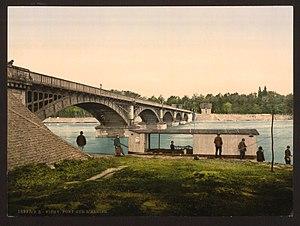
Vichy s'est construite à un des points de franchissement historique de l'Allier où devait exister un gué. Les premiers ponts dont on a la trace datent de l'Antiquité avec les ponts provisoires en bois construits par Jules César pour son retour de la bataille de Gergovie puis un pont, également en bois, pendant la période gallo-romaine, probablement vers l'actuel quartier thermal. Au Moyen Âge et aux siècles suivants un pont, toujours en bois, existera mais au pied de la nouvelle cité, bâtie sur la butte des Célestins. Il sera régulièrement emporté par les violentes crues de l'Allier et reconstruit avec plus ou moins de délai. La ville connaitra ainsi de longues périodes sans pont où seul le bac permettait la traversée de la rivière. En 1832, un pont suspendu sera construit mais au cours des décennies suivantes, il sera lui aussi plusieurs fois endommagé et partiellement emporté par les différentes crues centennales de l'Allier qui marquèrent le XIXᵉ et il faut attendre 1870 et la construction d'un pont en fonte pour voir la construction d'un pont durable. Il sera remplacé en 1932, au même endroit, par un pont plus large en poutres métalliques, l'actuel pont de Bellerive.